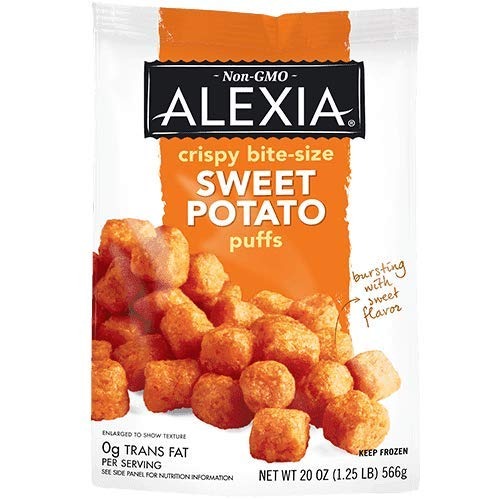
Item Name: Alexia Foods Crispy Sweet Potato Puff, 20 Ounce -- 12 per case.
Product Description: The Alexia Foods Crispy Sweet Potato Puffs make a great addition to side meals and snacks. Crispy on the outside and soft on the inside, these delicious bite-sized potato puffs are sure to loved by kids and adults alike. This bulk pack of Alexia Foods potato puffs will make a great buy for diners, bistros, and cafeterias.
Value: 12.0
Unit: Ounce

Price: 151.66